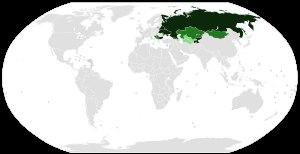
L’alphabet cyrillique est un alphabet bicaméral de trente lettres, créé vers la fin du IXᵉ siècle en Macédoine du Nord à Ohrid, à partir du grec dans sa graphie onciale et de l’alphabet glagolitique.
L'histoire de l'alphabet remonte au système d'écriture consonantique par les langues sémitiques du levant, au deuxième millénaire avant notre ère. Plus ou moins toutes les écritures alphabétiques du monde sont issues du même proto-alphabet sémitique. Ses propres origines proviennent d'une écriture dite protosinaïtique développée en Égypte ancienne pour transcrire la langue des travailleurs sémitiques en Égypte. Cette écriture a été influencée par l'écriture hiératique, une écriture cursive liée aux hiéroglyphes.